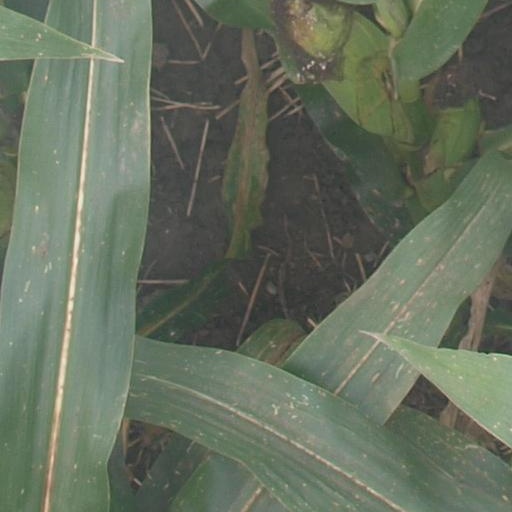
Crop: maize; corn